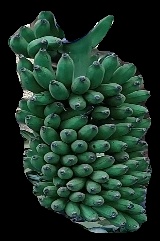
Variety: elakki-bale
Grade: grade1